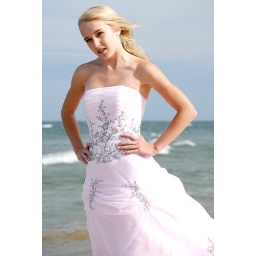
girl in wedding dress at the beach